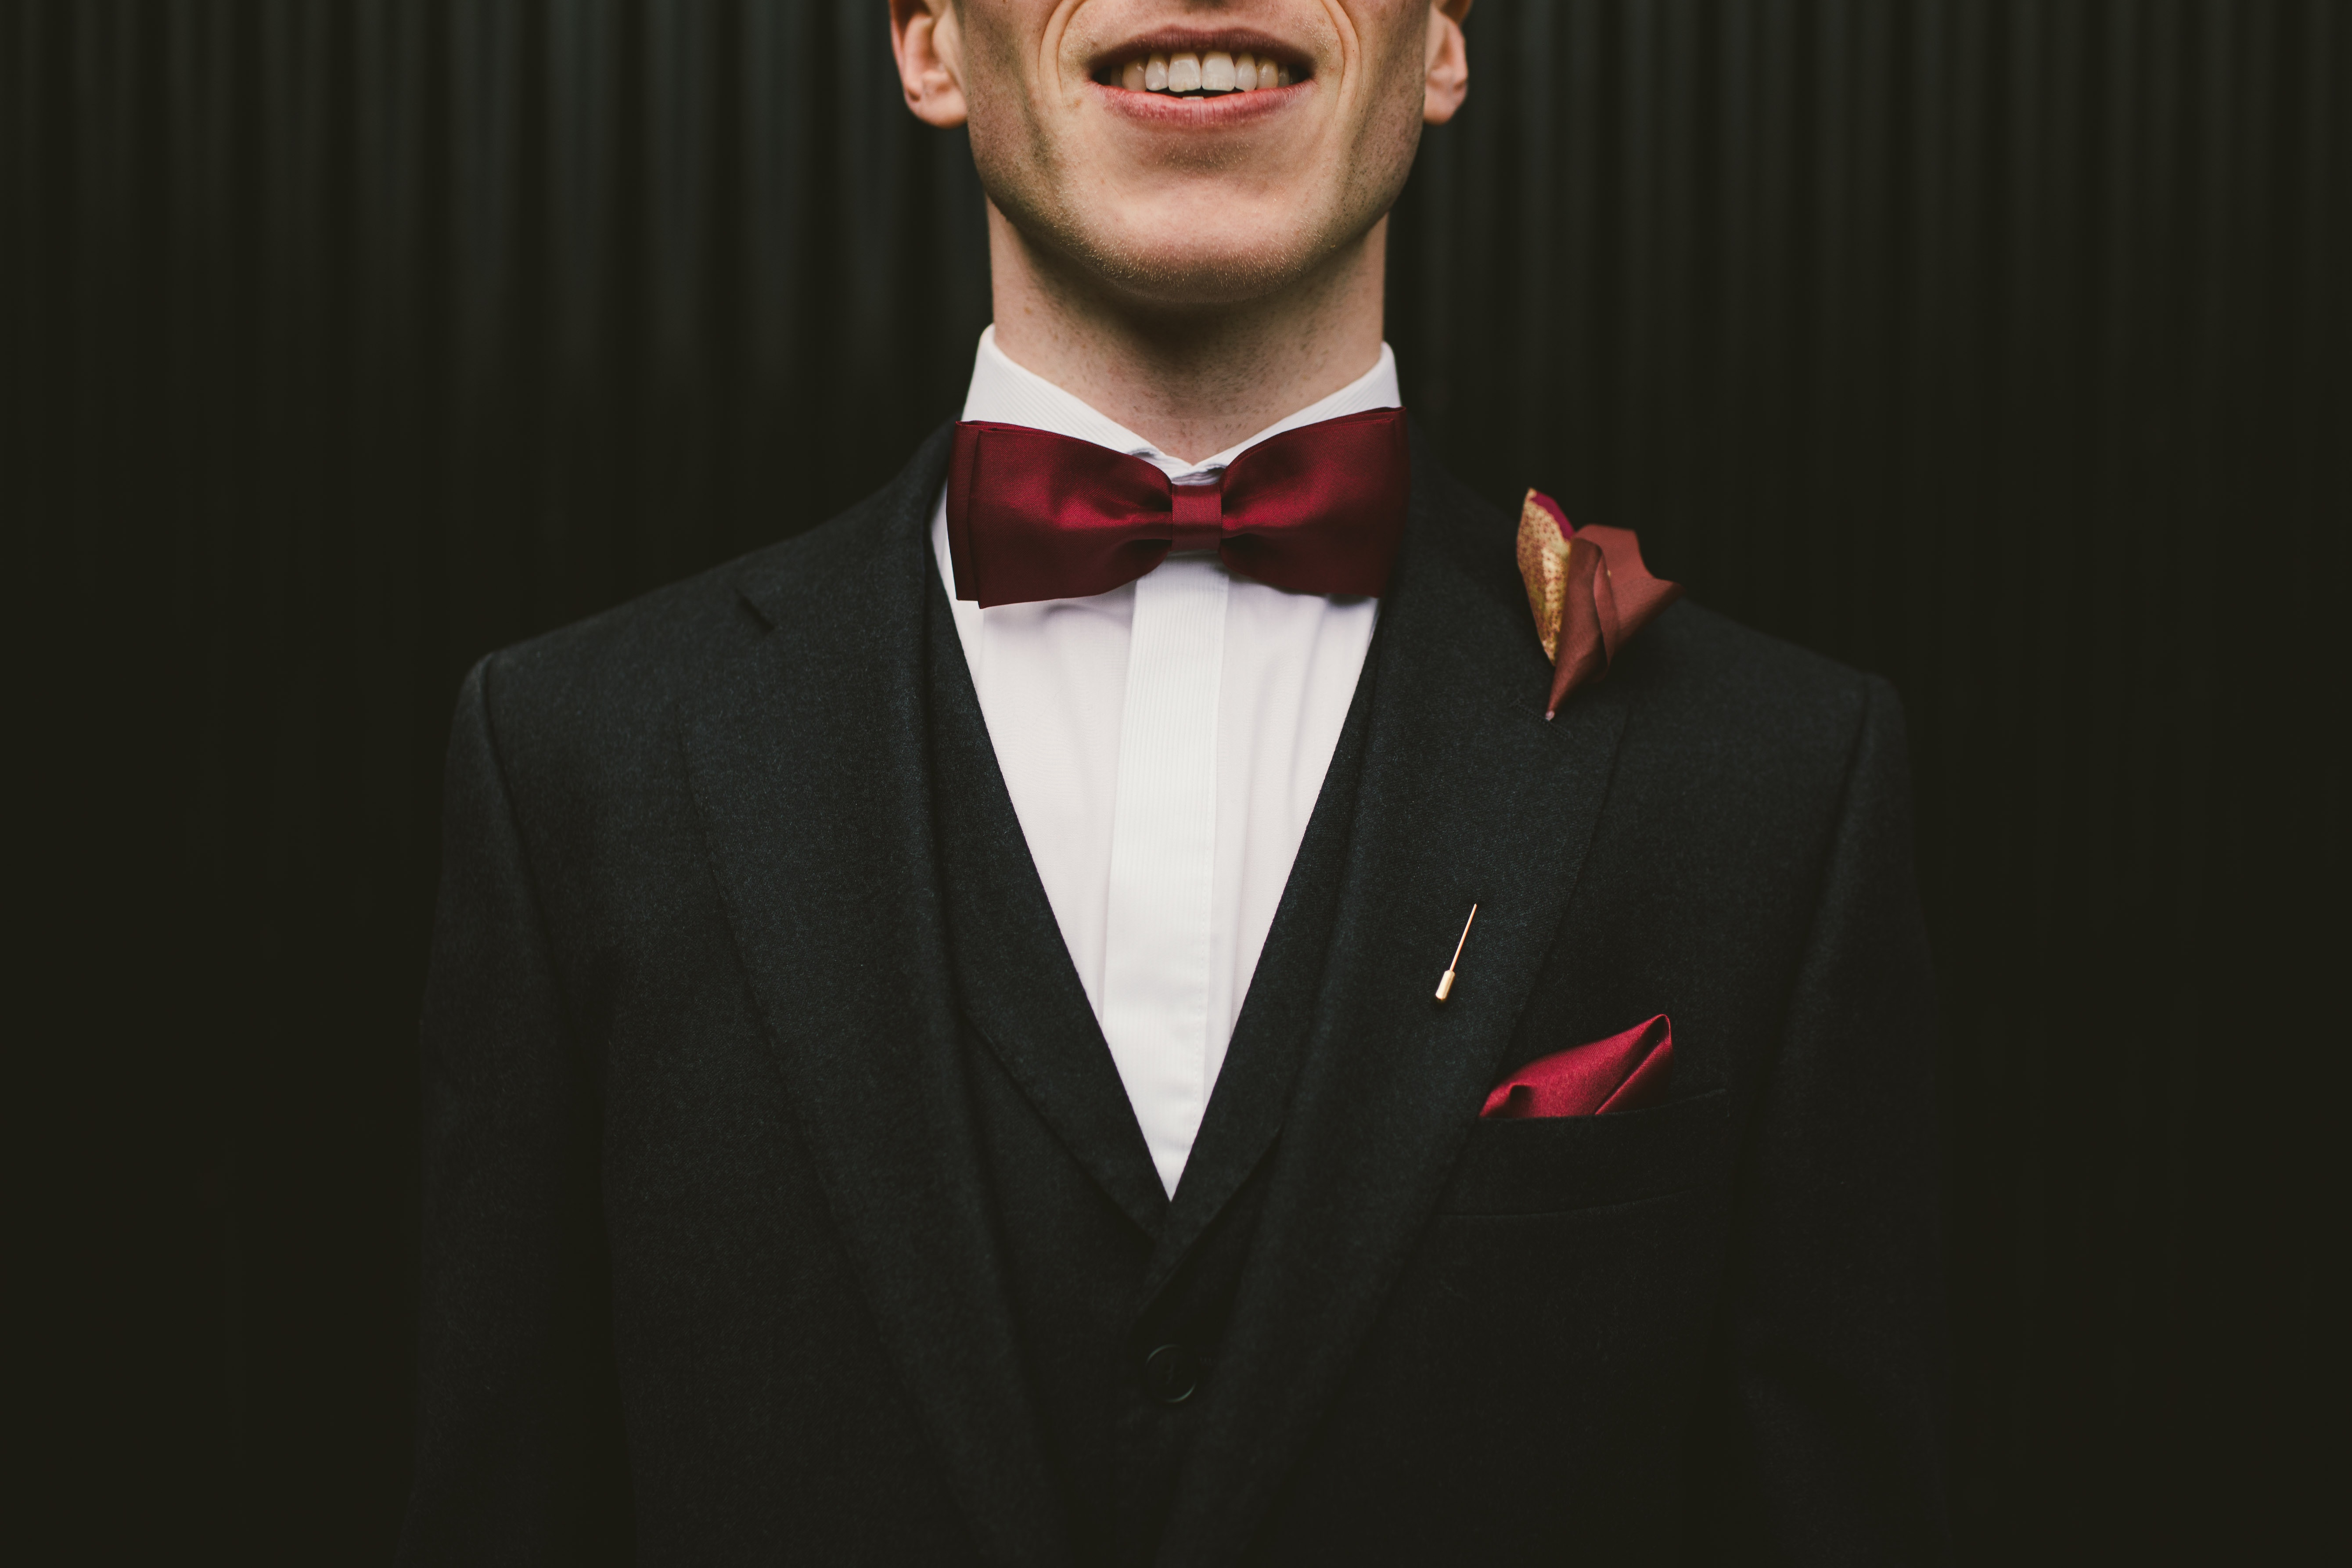
man, suit, fashion, outerwear, smile, tuxedo, gentleman, blazer, necktie, formal wear